Go Straight (1925 film)

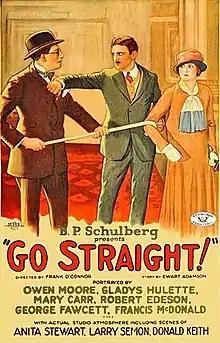

Go Straight is a 1925 American silent crime drama film directed by Frank O'Connor and starring Owen Moore, Mary Carr, and Gladys Hulette. Some scenes took place in a film studio, with real stars Anita Stewart and Larry Semon appearing as themselves.